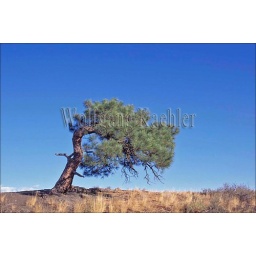
Usa, eastern washington, near winthrop, sun mountain, ponderosa pine tree shaped by wind